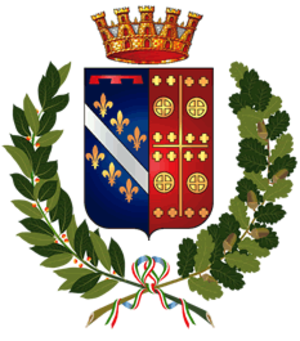
Canosa di Puglia est une ville italienne d'environ 29 580 habitants, située dans la province de Barletta-Andria-Trani dans les Pouilles, dans l'Italie méridionale.